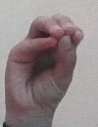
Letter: ha